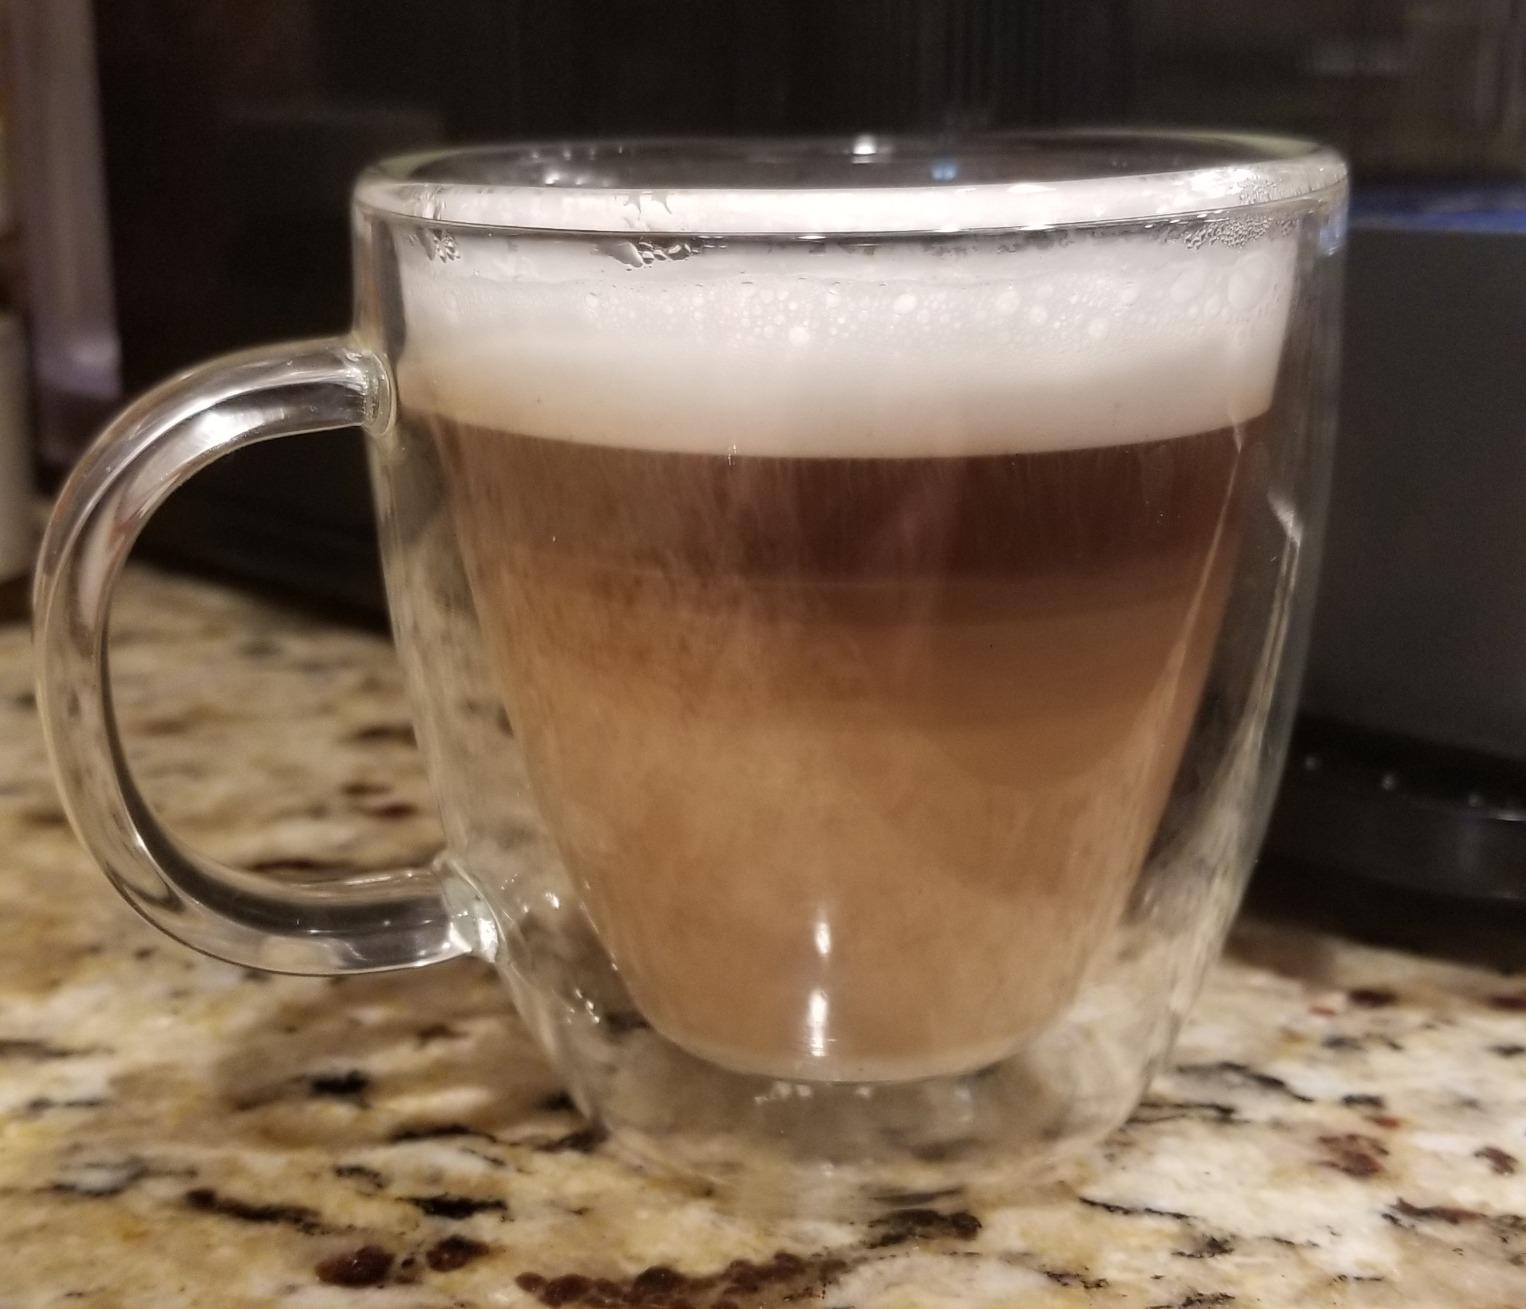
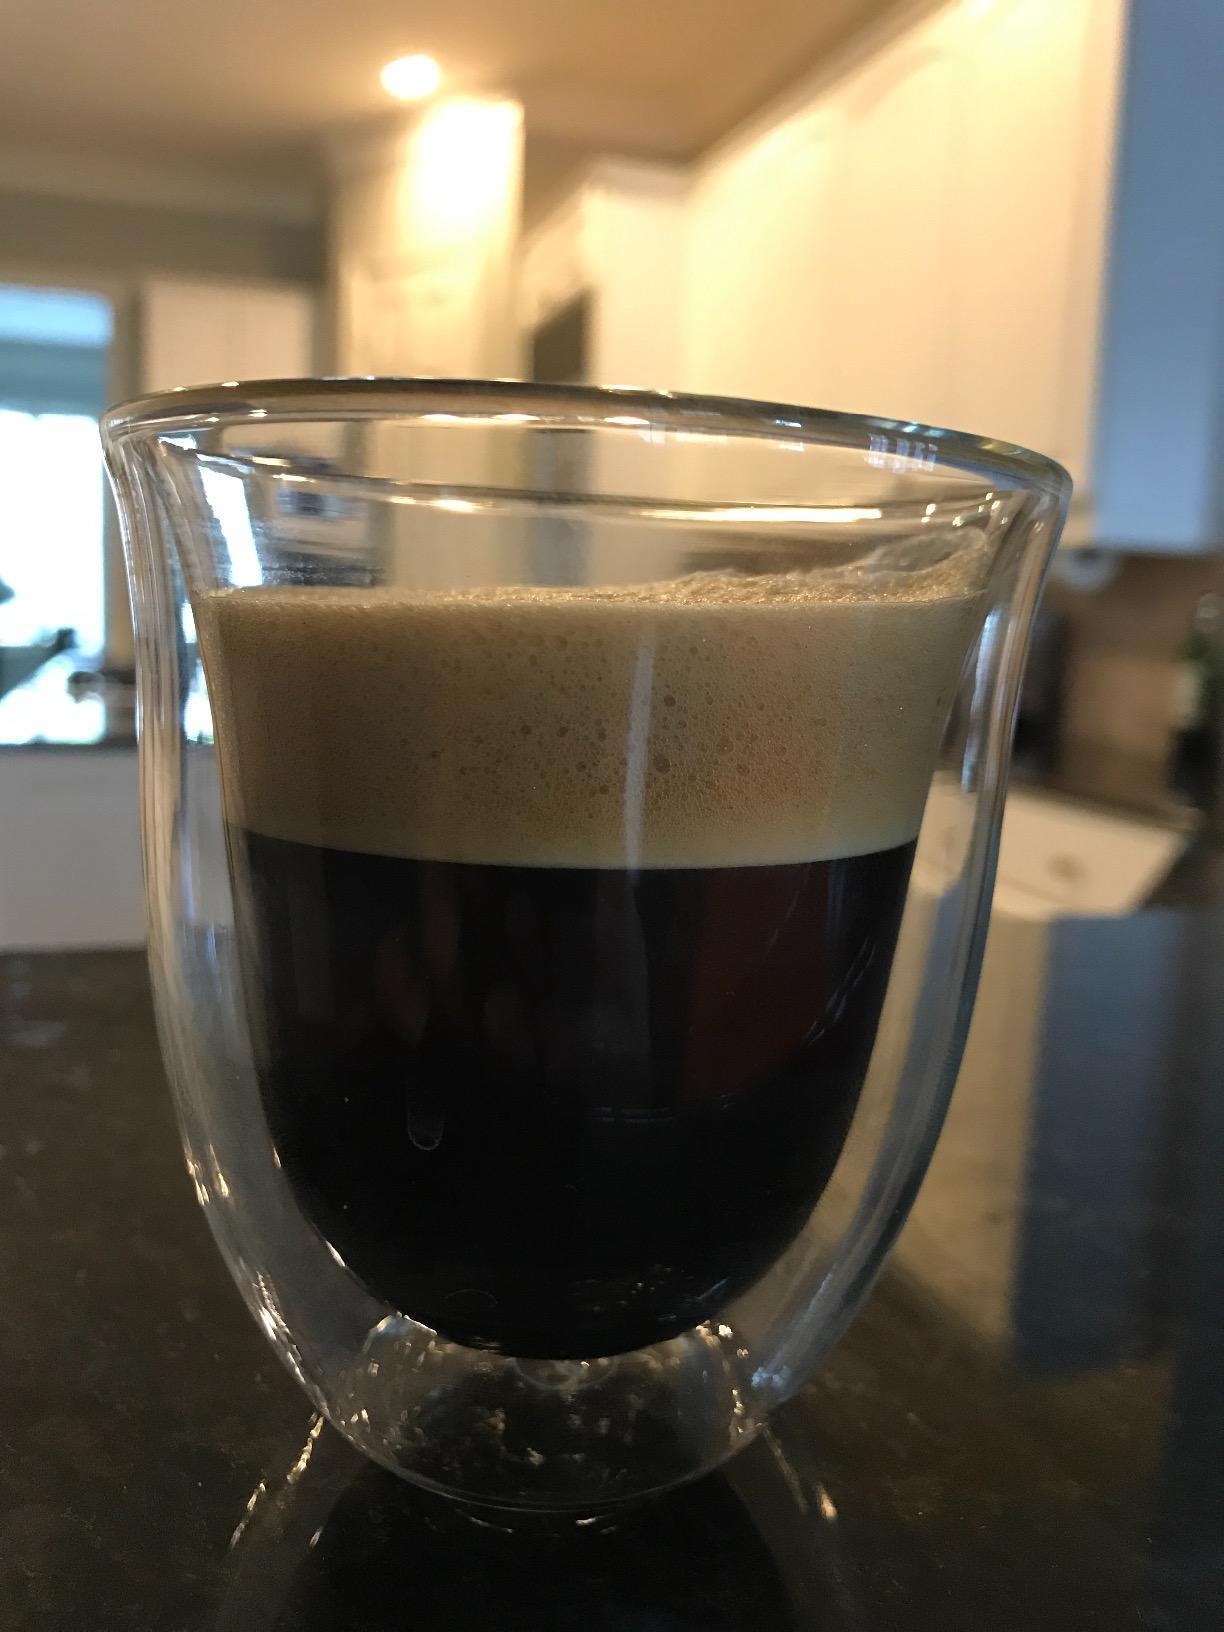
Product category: items_mug
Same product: no